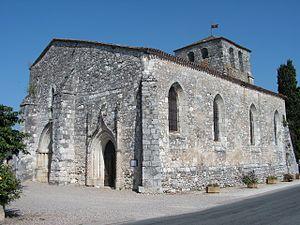
Vélines (Dordogne)
Vélines est une commune française située dans le département de la Dordogne, en région Nouvelle-Aquitaine. De 1790 à 2015, la commune était le chef-lieu du canton de Vélines.
Cet article recense les monuments historiques de l'arrondissement de Bergerac, dans le département de la Dordogne, en France.